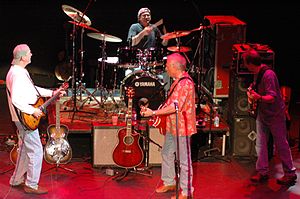
Poco
Poco på scenen i 2007
Poco er et amerikansk country rock band grundlagt i Los Angeles af Richie Furay og Jim Messina, der begge havde en fortid i bandet Buffalo Springfield. Bandets første udgivelse Pickin' Up the Pieces fra 1969 refererer til Buffalo Springfields opløsning.